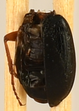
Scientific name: Chlaenius aestivus
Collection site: Smithsonian Environmental Research Center NEON (SERC), plot SERC_022